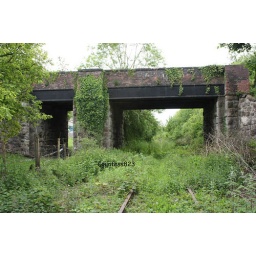
Porthywaen - road over bridge & Crickheath Tramway bridge [webimg_4666porthywaenF]